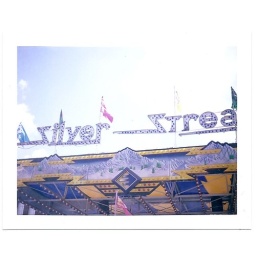
soco n coke in paper dq cups